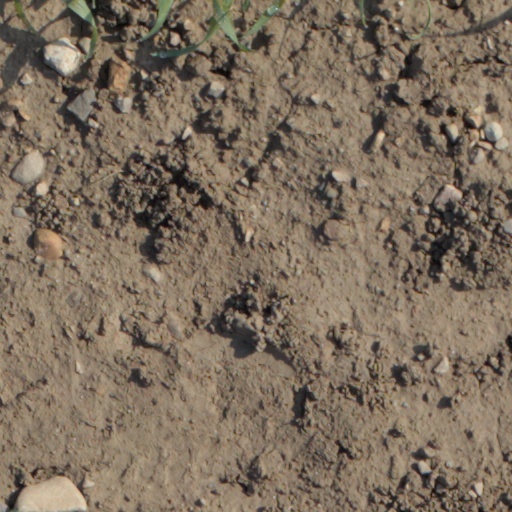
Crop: wheat